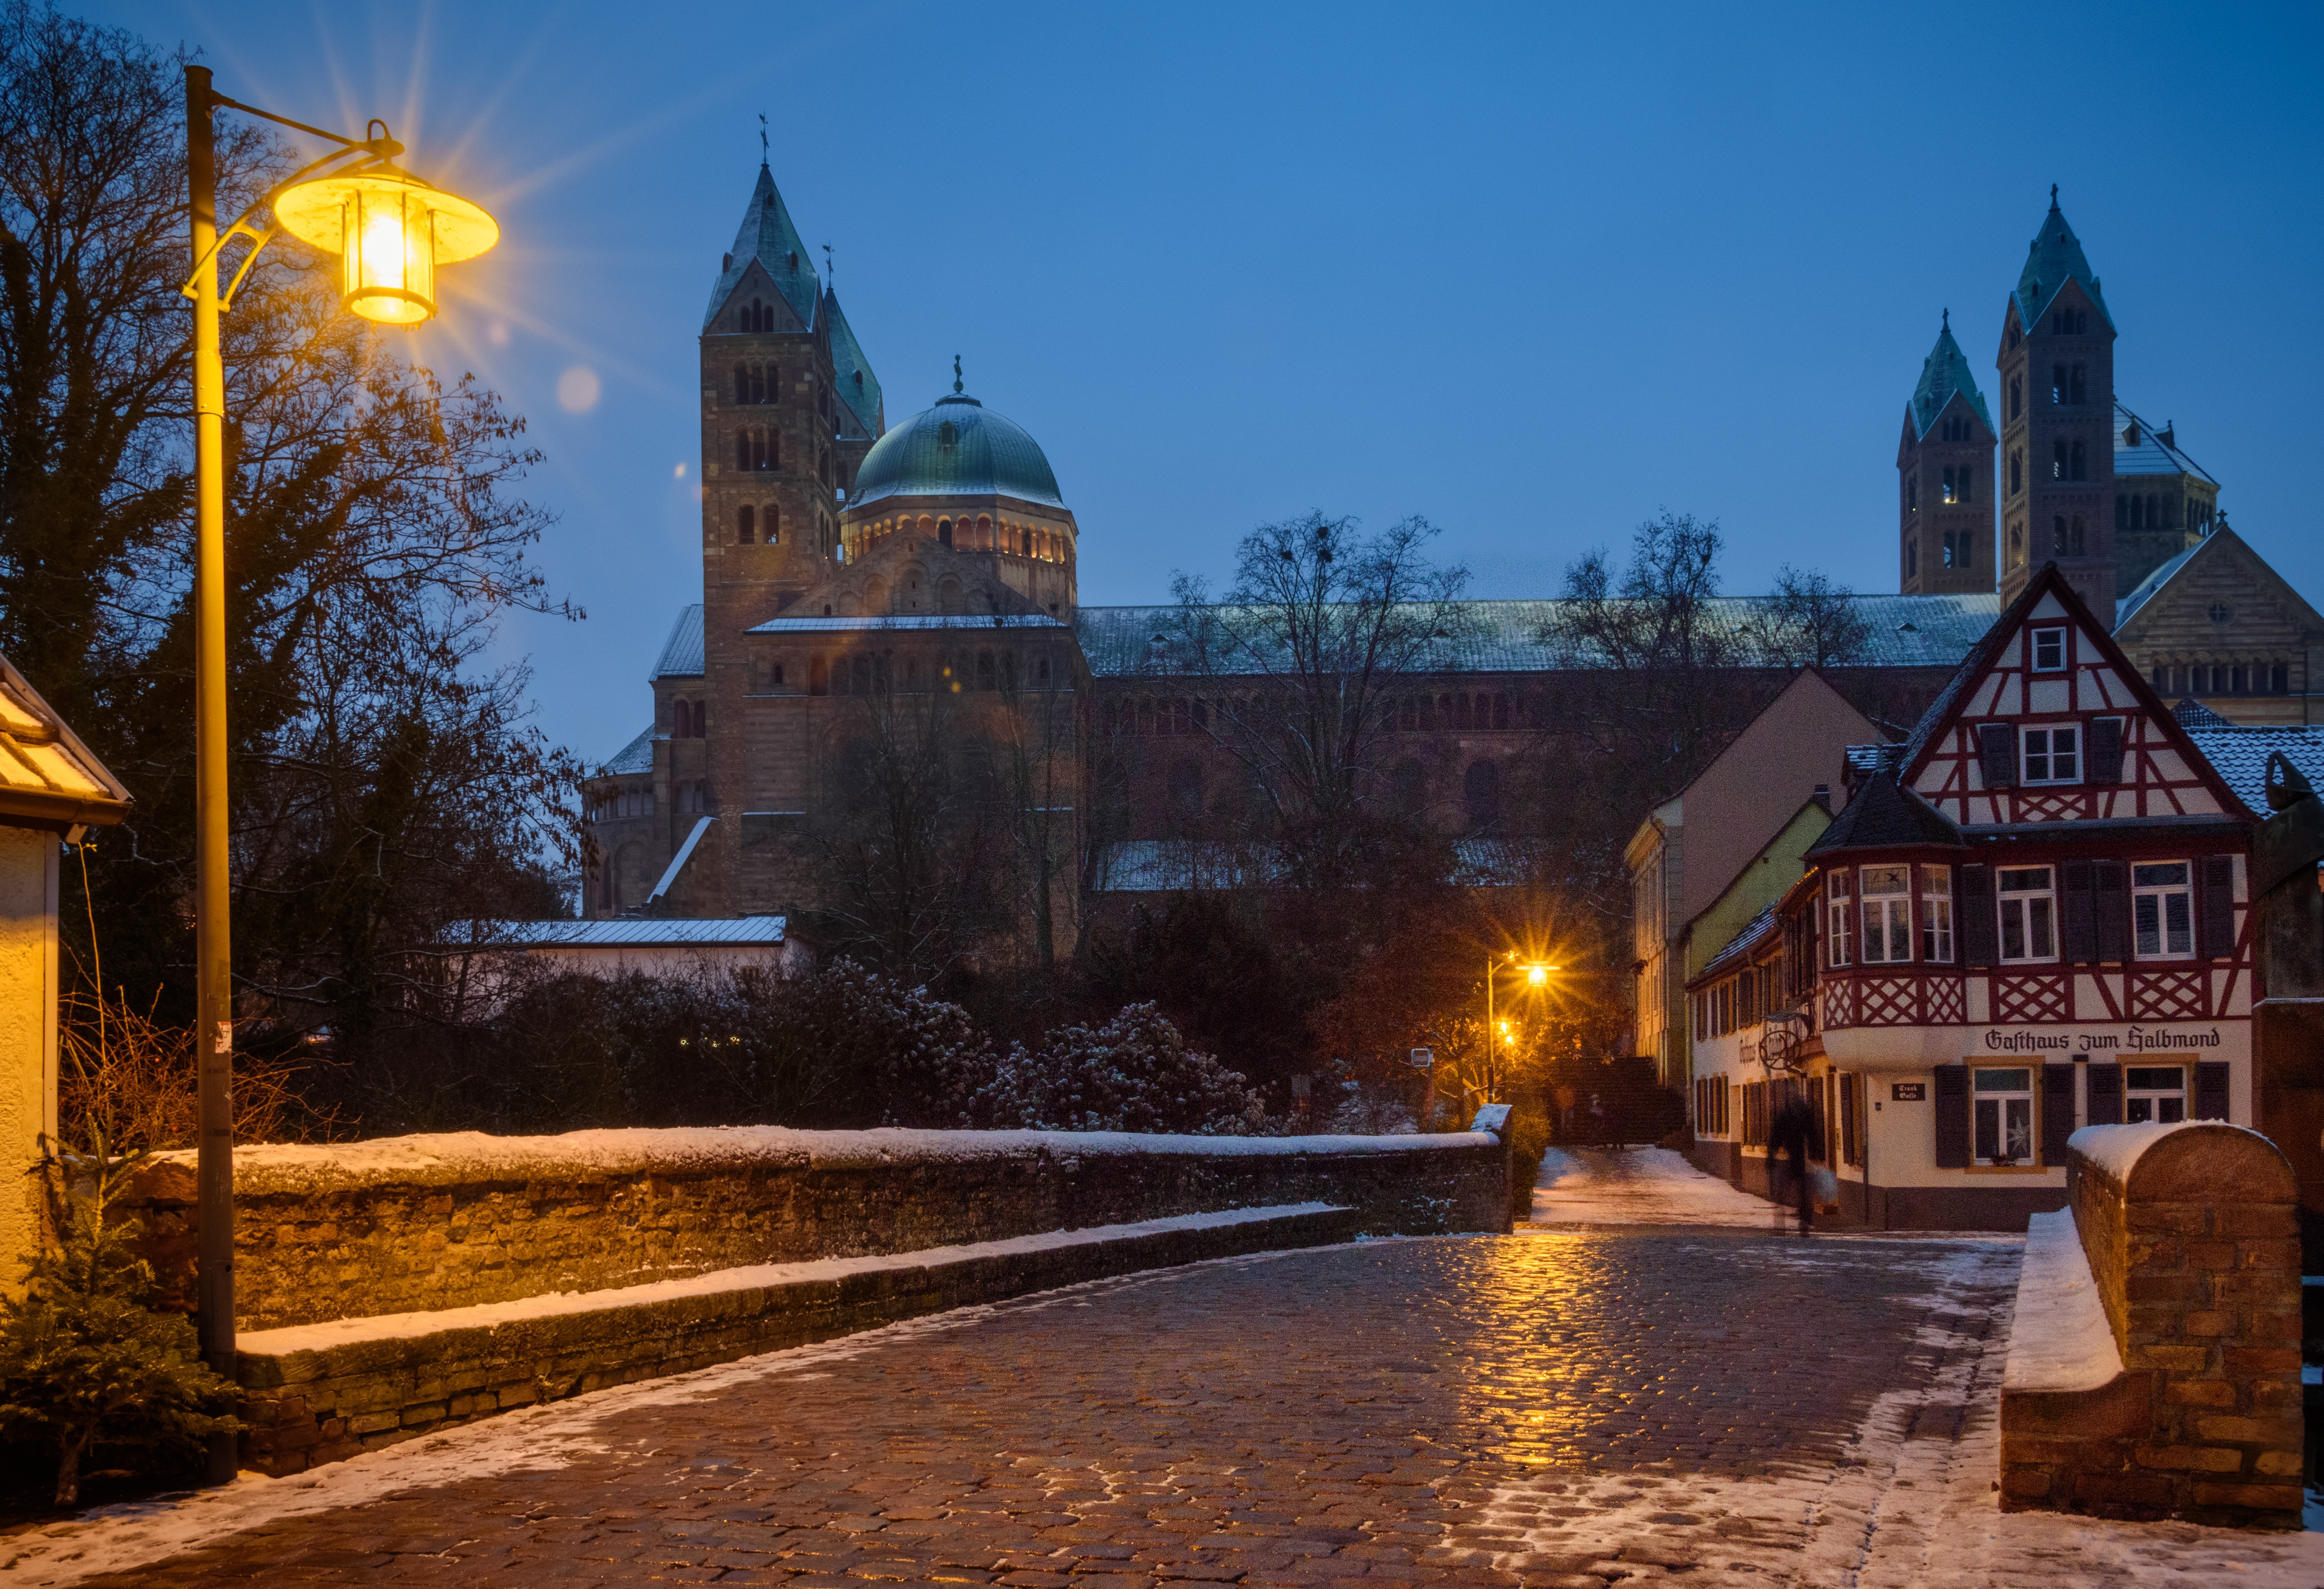
snow, winter, night, house, morning, town, building, cityscape, village, evening, landmark, church, cathedral, chapel, tourism, season, place of worship, steeple, dom, historically, rhine, night photograph, blue hour, speyer, kaiser dom, city of speyer